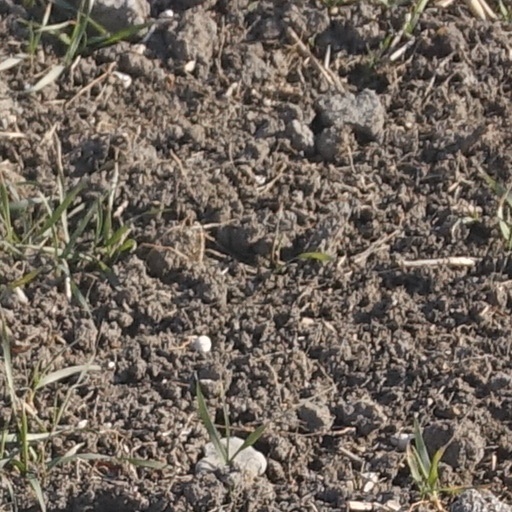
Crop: wheat